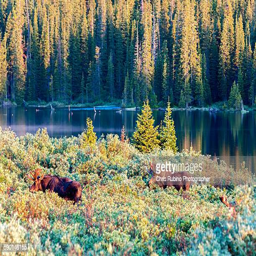
large bull moose by a lake